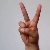
The image shows a hand gesture representing the letter 'V' in Indian Sign Language.